The Dragonfly Sea

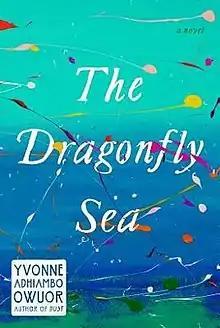
First edition cover

The Dragonfly Sea is a coming-of-age family novel by Kenyan writer Yvonne Adhiambo Owuor. It was published by Knopf Publishers, imprint of Penguin Random House, in 2019.